North Island (Houtman Abrolhos)

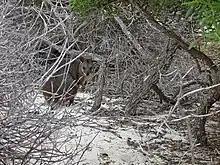
A small macropod crouches amongst a thicket of dead branches.

Nominally located at , North Island is an isolated island, separated from its nearest neighbours in the Wallabi Group by the wide South Passage. Despite this separation, it is sometimes treated as part of that group. It is roughly diamond-shaped and is approximately 2 km ( mi) long from south to north, and km (1 mi) from west to east, giving it an area of about 180 hectares (450 ac).